Bruno Labbadia

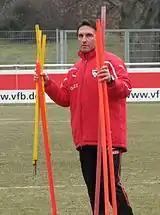
Labbadia managing VfB Stuttgart

On 12 December 2010 Labbadia became the new manager of VfB Stuttgart. His first match was a 5–1 win against Odense in the Europa League. In his first season with the club, he managed to save the club that was staring relegation in the face after the disastrous reigns of his two predecessors, Christian Gross and Jens Keller, ended in the last quarter of 2010. VfB Stuttgart finished in 12th place in the 2010–11 Bundesliga, and would then qualify for the 2012–13 UEFA Europa League by virtue of its sixth position in the 2011–12 Bundesliga.